Architecture of Wales

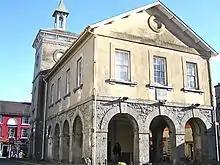
Llandovery Town Hall, by R K Penson, 1857-8

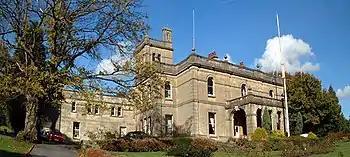
Parc Howard museum 1882-6

Neoclassical architecture came to north Wales mainly as a result of the influence of Samuel Wyatt. Wyatt had worked for Robert Adam, the leading Neoclassical architect when he became the clerk of Works at Kedleston Hall in 1759. Between 1776 and 1779 he remodelled Baron Hill at Beaumaris on Anglesey for Viscount Bulkely, while his brother became estate manager for the Pennants at Penrhyn. Howard Colvin remarks that Wyatt specialised in the designing of medium-sized country houses in an elegant and restrained neo-classical manner. Characteristic features of his houses were astylar elevations with prominent bowed projections which were domed and were either single or in pairs. His windows were often tripartite and overarched. He rarely deviated from the neo-classical, though he did a gothic revival building at Penrhyn Castle which was replaced by Hopper's Neo-Romanesque Castle. At Kinmel Park near St Asaph, around 1790, he built a stylish house for the Rev Edward Hughes, who derived great wealth from the development of the Parys Copper mines on Anglesey. This house had a bowed front and panels with classical swags, possibly of Coade stone. It was burnt down in 1841, but fortunately it was recorded in a watercolour by John Ingleby in 1794. A further house in this style was the Old Bishop's Palace in St Asaph which was probably by Samuel Wyatt, while at Brynbella in Tremeirchion a London surveyor, Clement Mead built Brynbella, for Dr Johnson's friend Mrs Thrale. Bryn Bella was built between 1792 and 1795 with an ashlar facade and double bays and wings with pediments on either side.